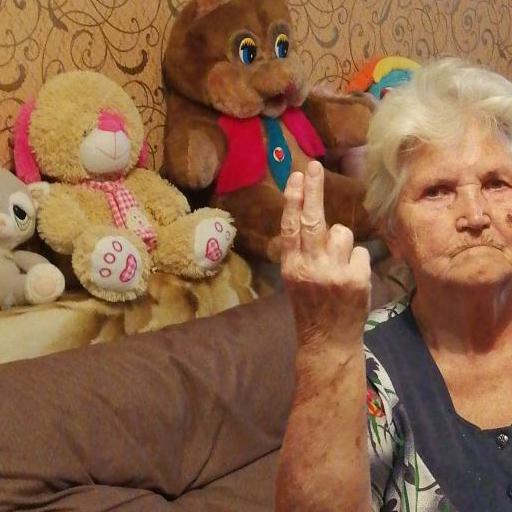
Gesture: two_up_inverted